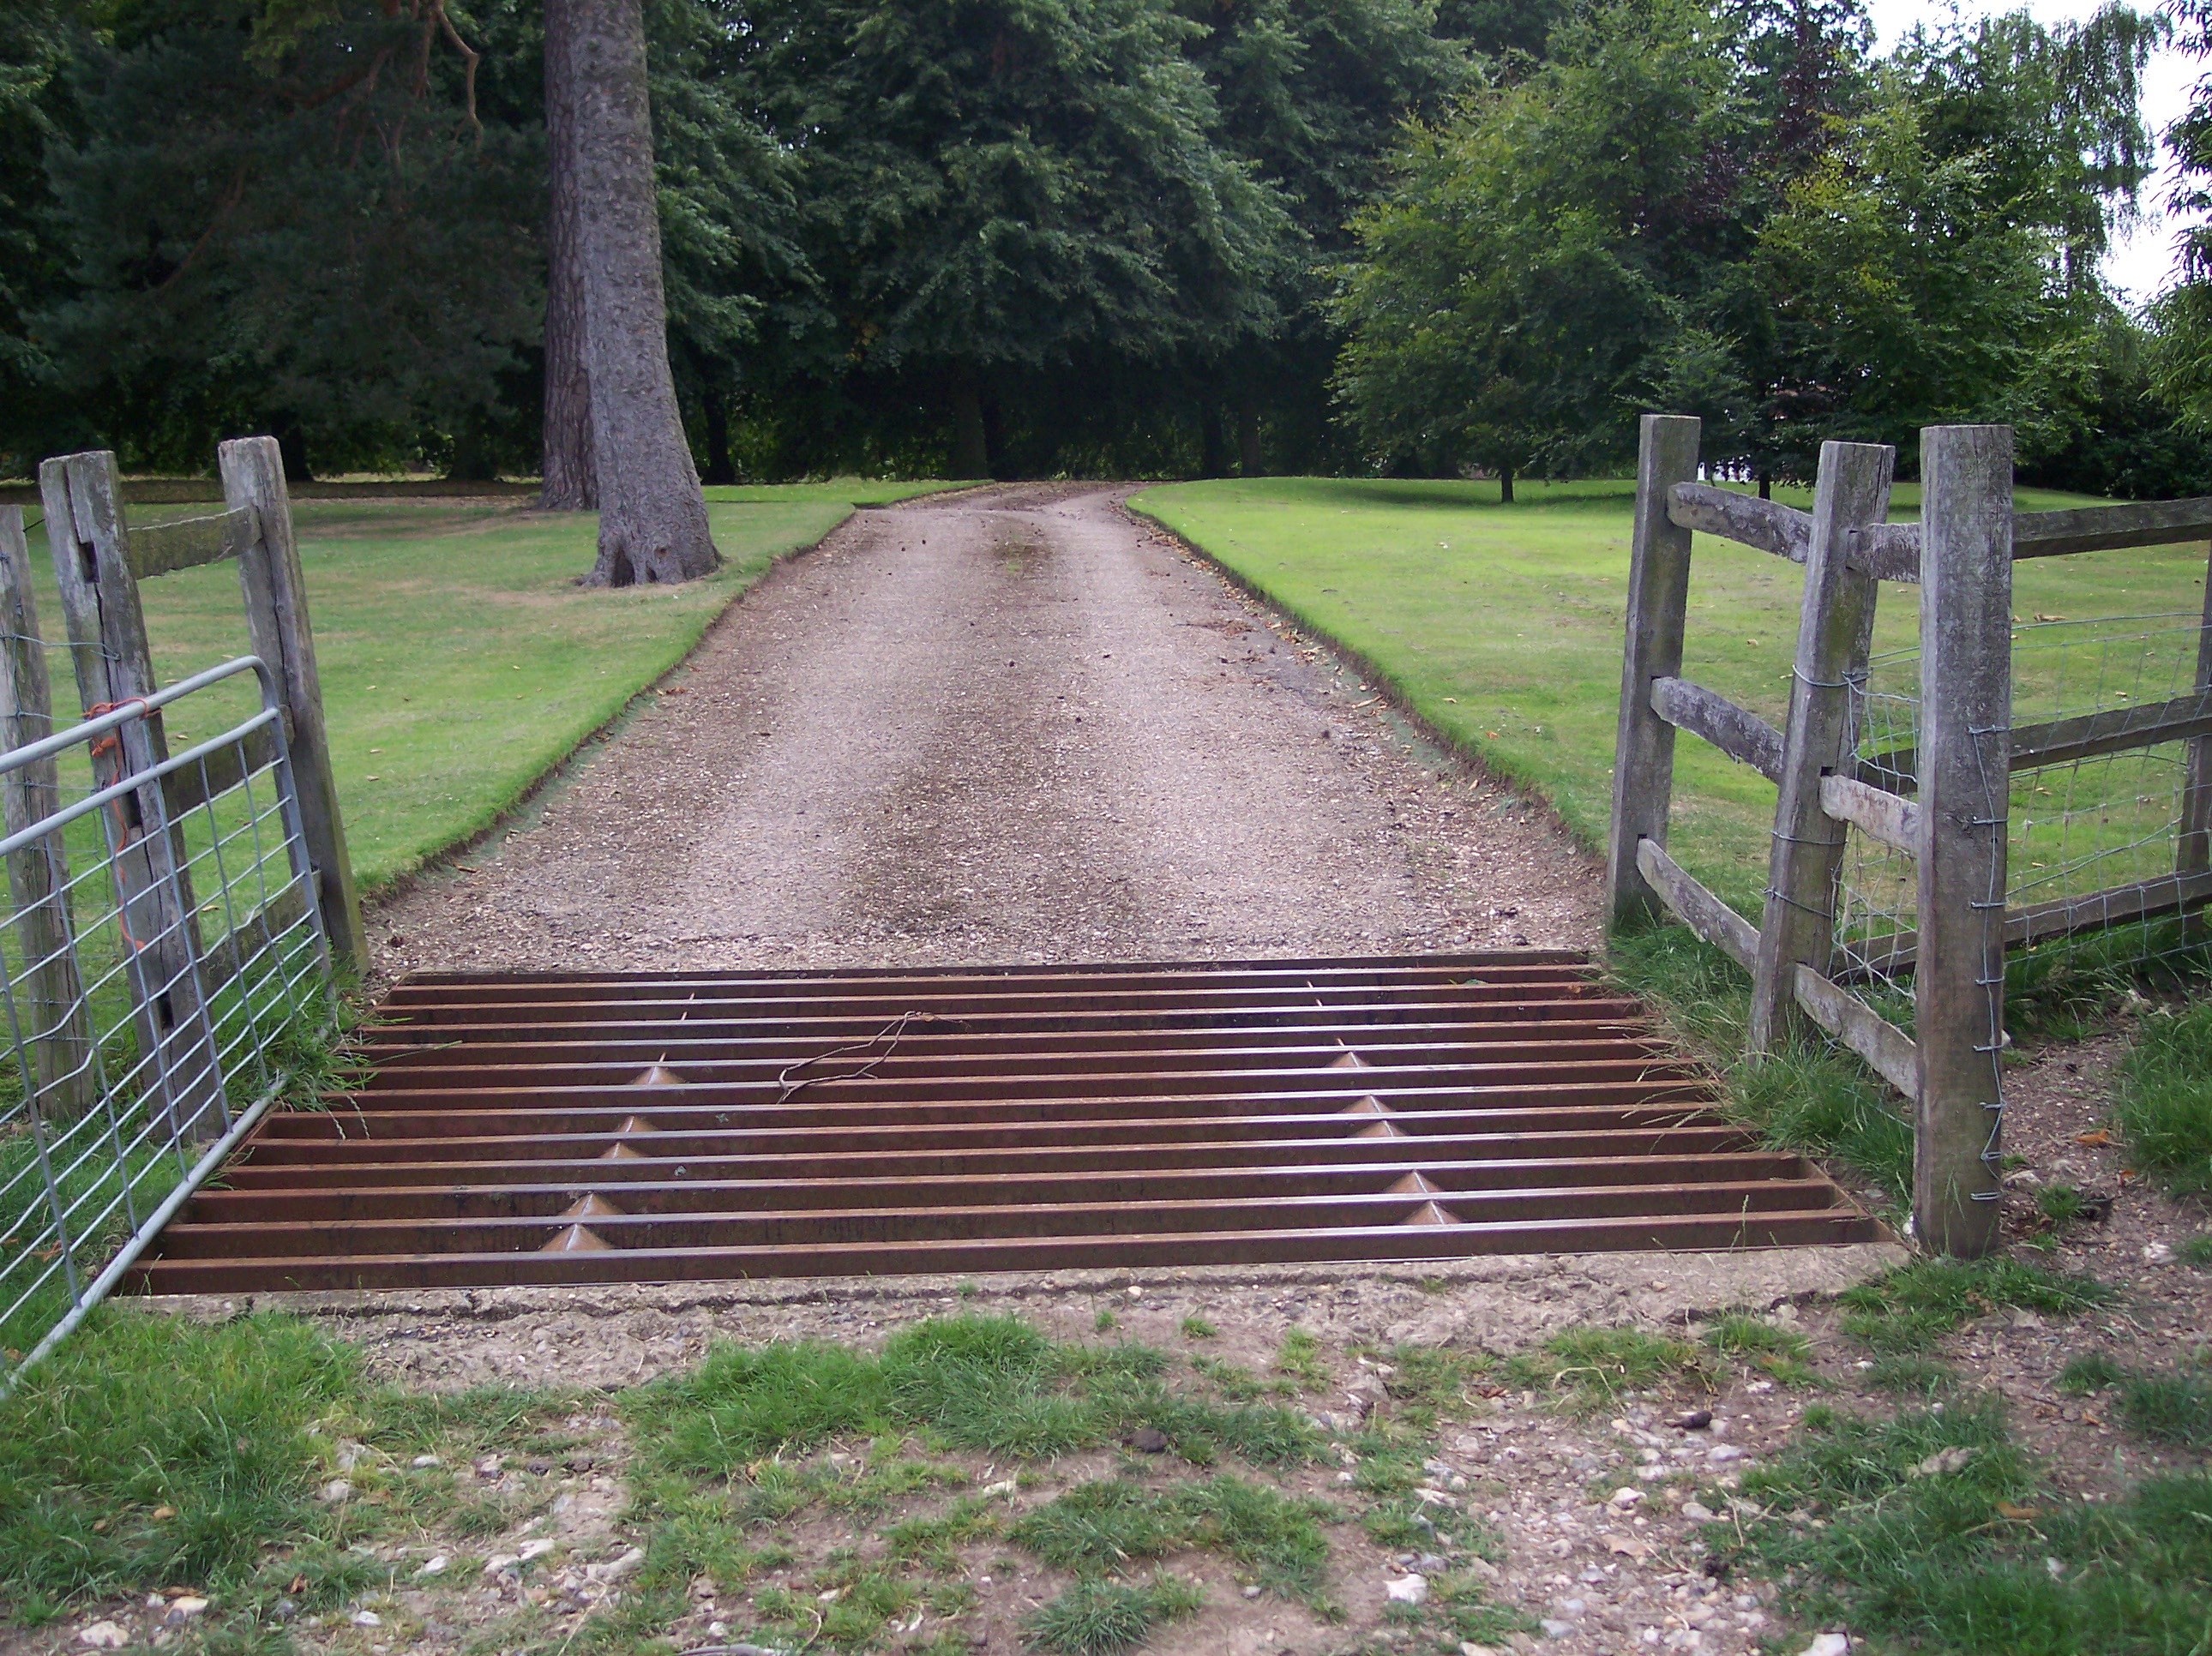
landscape, nature, grass, outdoor, wood, bridge, field, farm, meadow, countryside, land, country, walkway, summer, idyllic, rural, spring, green, park, scenery, agriculture, gate, farmland, trees, woodland, footpath, kent, outdoor structure, sittingbourne, cattle grid, north downs